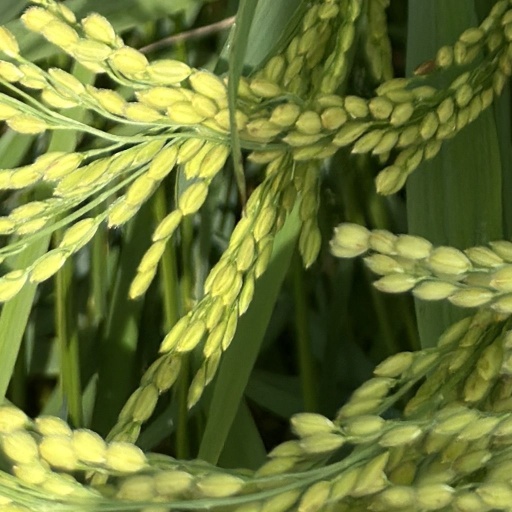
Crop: rice